St. Vitus church (Gärtringen)

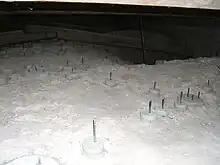
Vault of the nave from above with threaded anchors for fastening the ribbed structure

The County Palatine of Tübingen were the patronage lords of the church until the late 14th century. This function was taken over in 1382 by the House of Württemberg, which in 1456 transferred the associated rights to Herrenberg abbey, into which the church was incorporated in 1457. After the exiled Duke Ulrich returned to Württemberg in 1534, he soon introduced the Reformation and Protestant worship. The House of Württemberg had the monasteries and convents in its domain dissolved and again exercised church rights directly itself. The Protestant regional church took over the last Catholic pastor, Eustachius Kain, into its service.